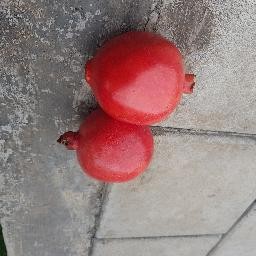
Fruit: Pomegranate
Quality: Good